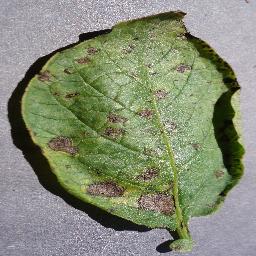
Etiqueta: Tizon_Temprano